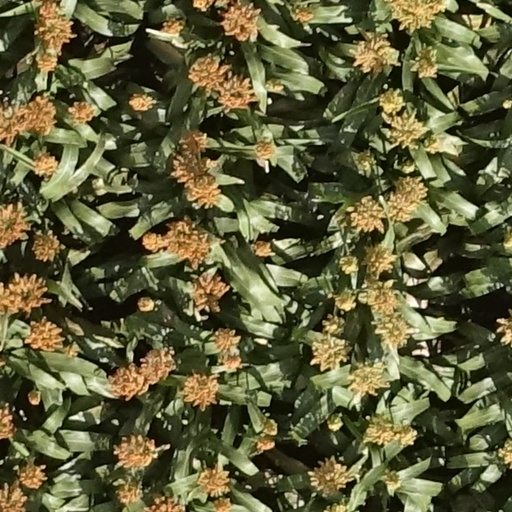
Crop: sorghum